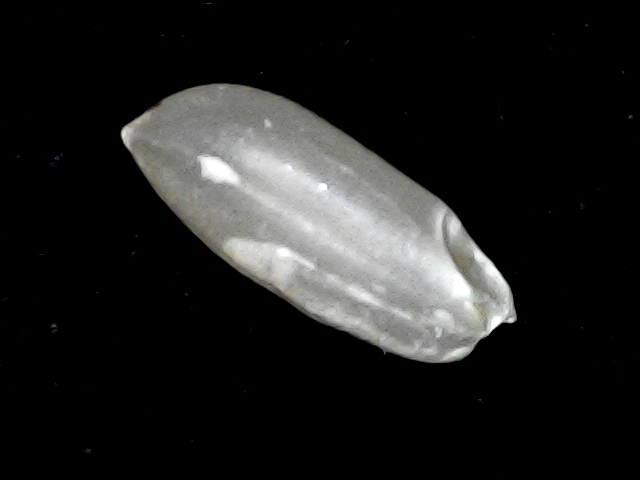
Rice variety: BD39